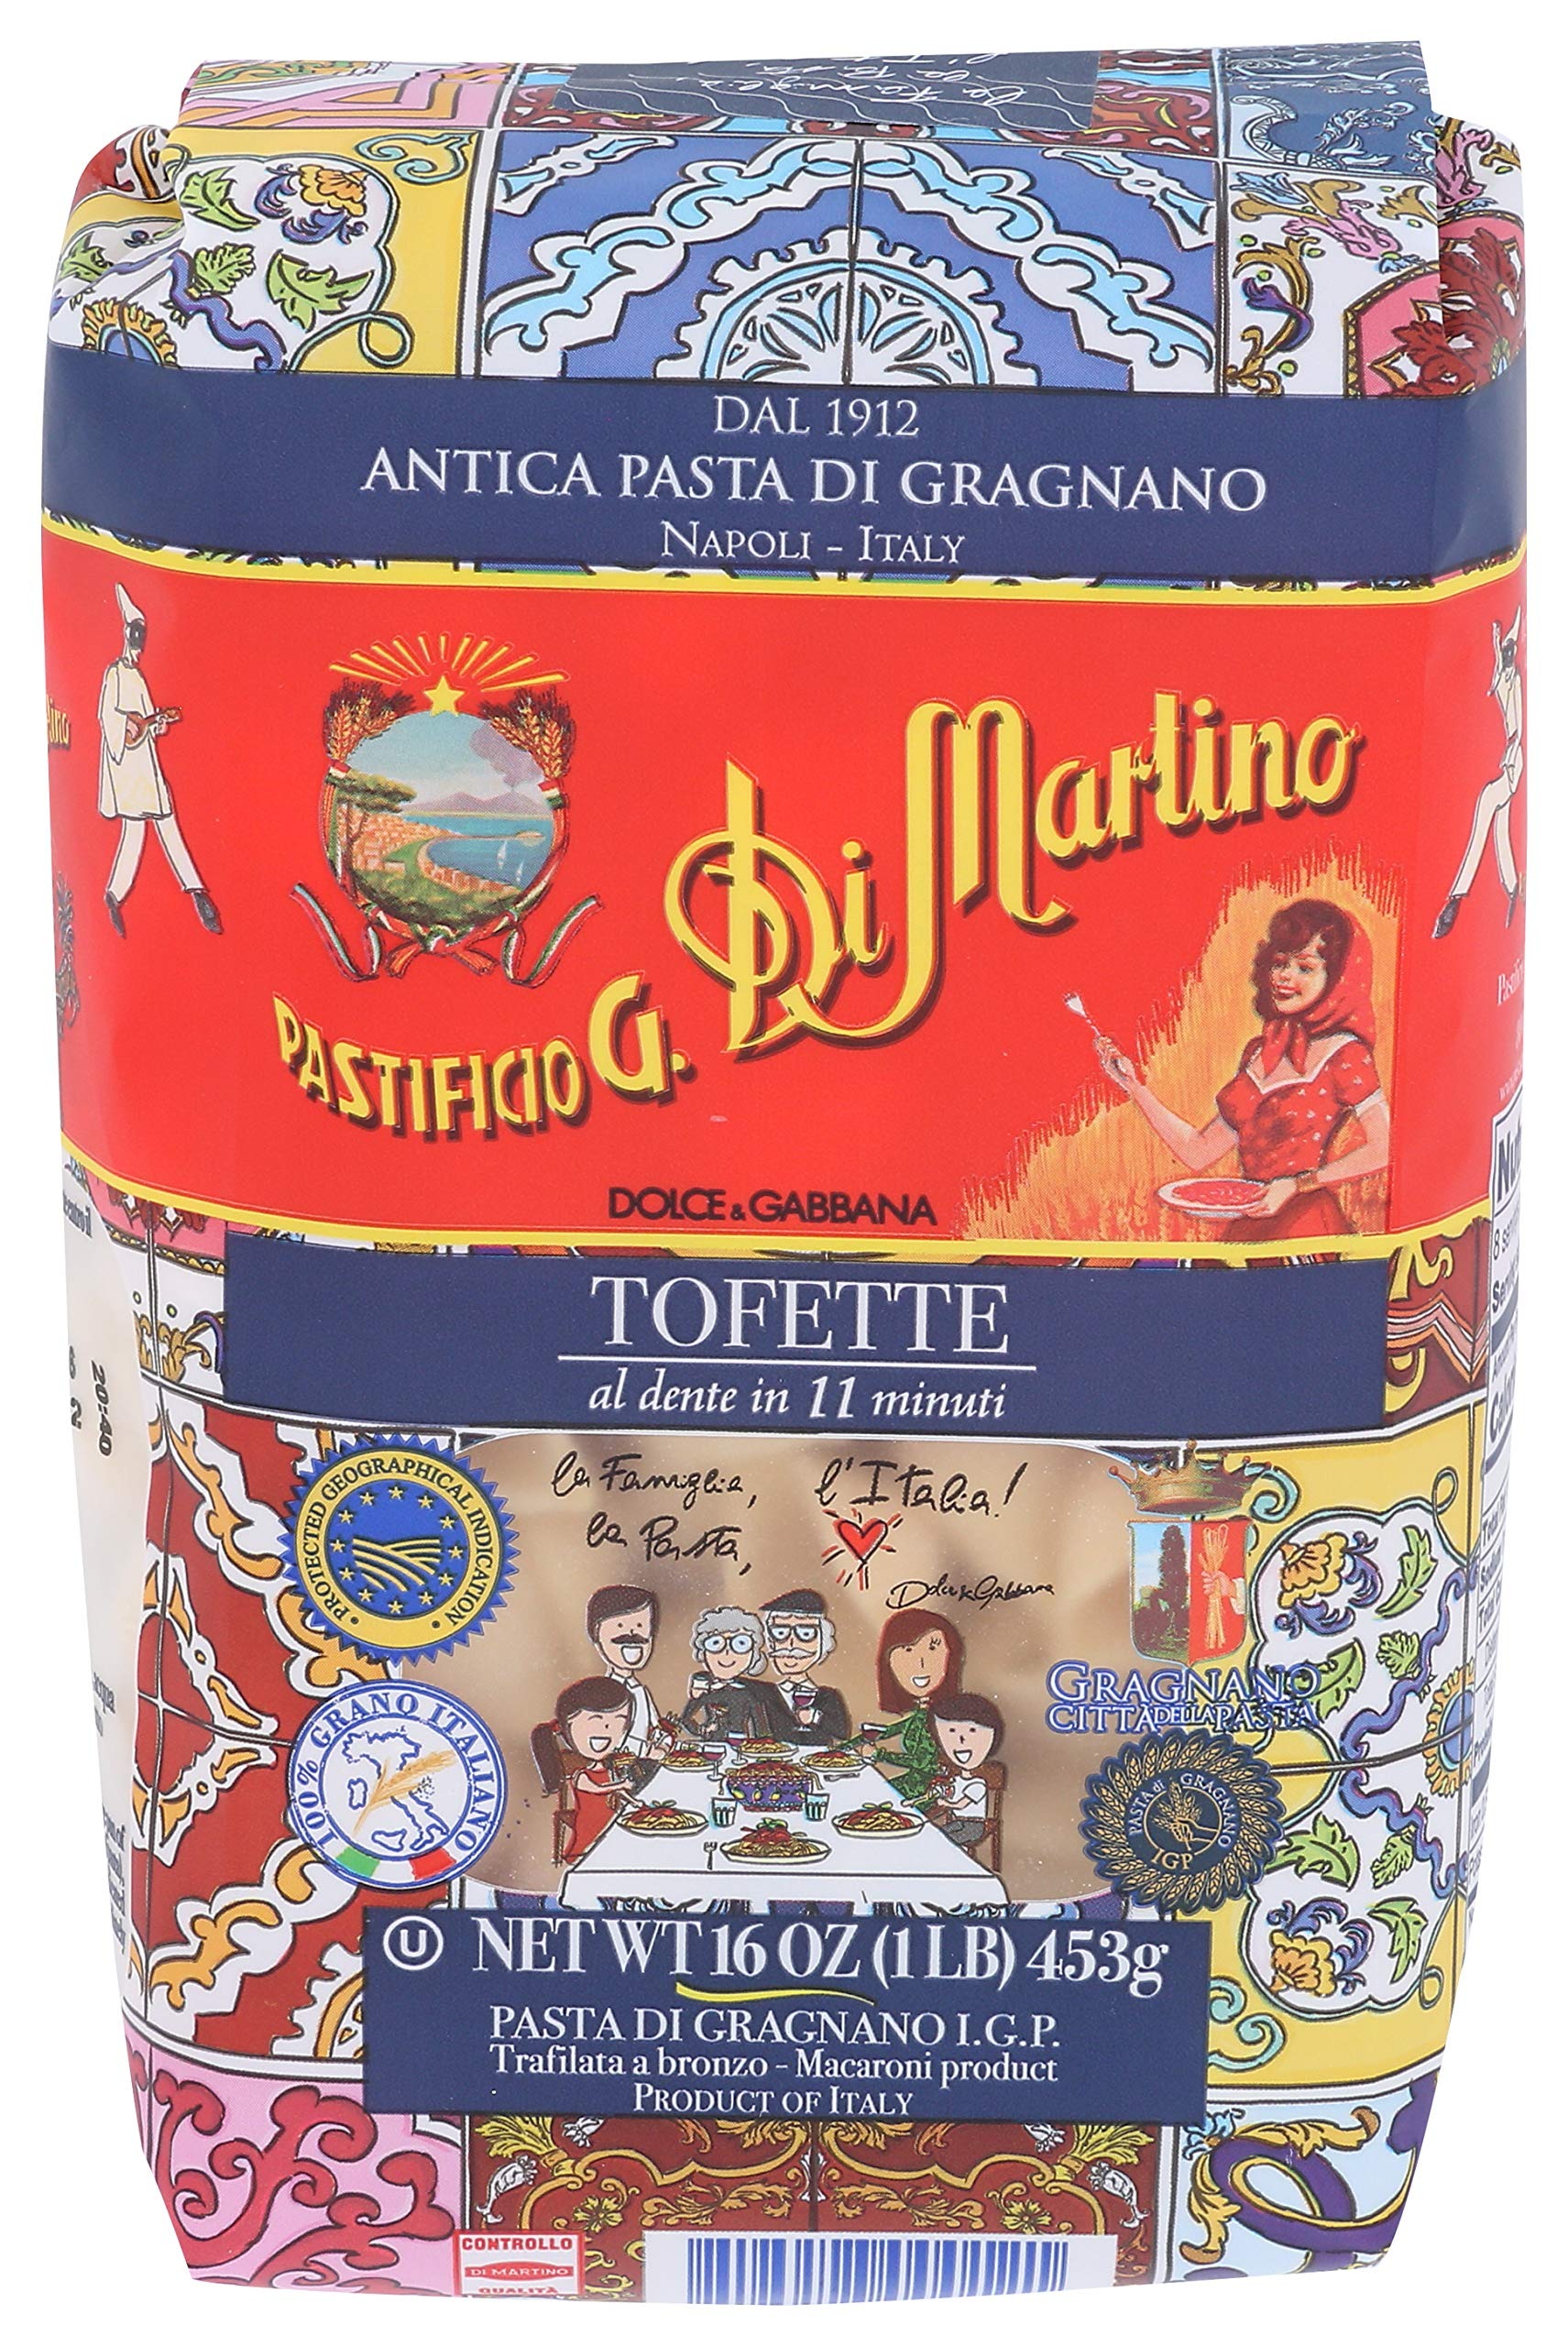
Item Name: di Martino Pasta, Tofette (Pack 12)
Value: 12.0
Unit: Count

Price: 68.79